S. H. Kress and Co. Building (Daytona Beach, Florida)

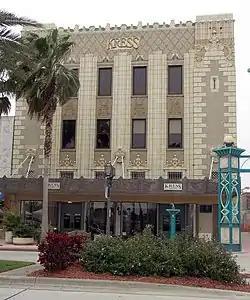

The S. H. Kress and Co. Building at 140 South Beach Street in Daytona Beach, Florida, United States is celebrating its 91st year in continuous operation now as home to 40 professional office suite businesses in the historic building. In 1932 it was designed as one of America's 225 architectural "Main Street" treasures of the S. H. Kress & Co. "five and dime" department store chain. On July 7, 1983, it was added to the U.S. National Register of Historic Places.